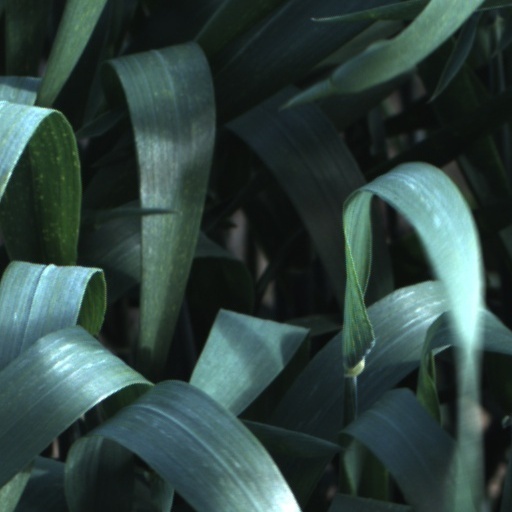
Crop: wheat